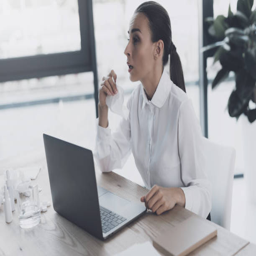
sick woman sitting at her workplace in the office .